Chris Espinosa

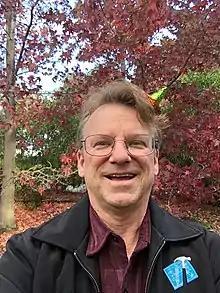

Chris Espinosa is a senior employee of Apple Inc., officially employee number 8. Having joined the company at the age of fourteen in 1976 when it was still housed in Steve Jobs's parents' garage, writing software manuals and coding after school, he is the company's current and all-time longest-serving employee.